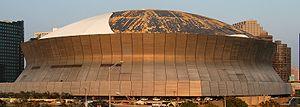
Le Mercedes-Benz Superdome, souvent appelé de manière informelle Superdome, The Dome ou New Orleans Superdome, est un stade couvert situé dans le Central business district de La Nouvelle-Orléans en Louisiane.